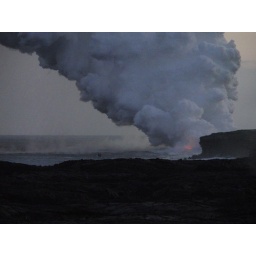
Lava steam plume from lava entering the ocean at Kalapana (check out the boat in the water!)